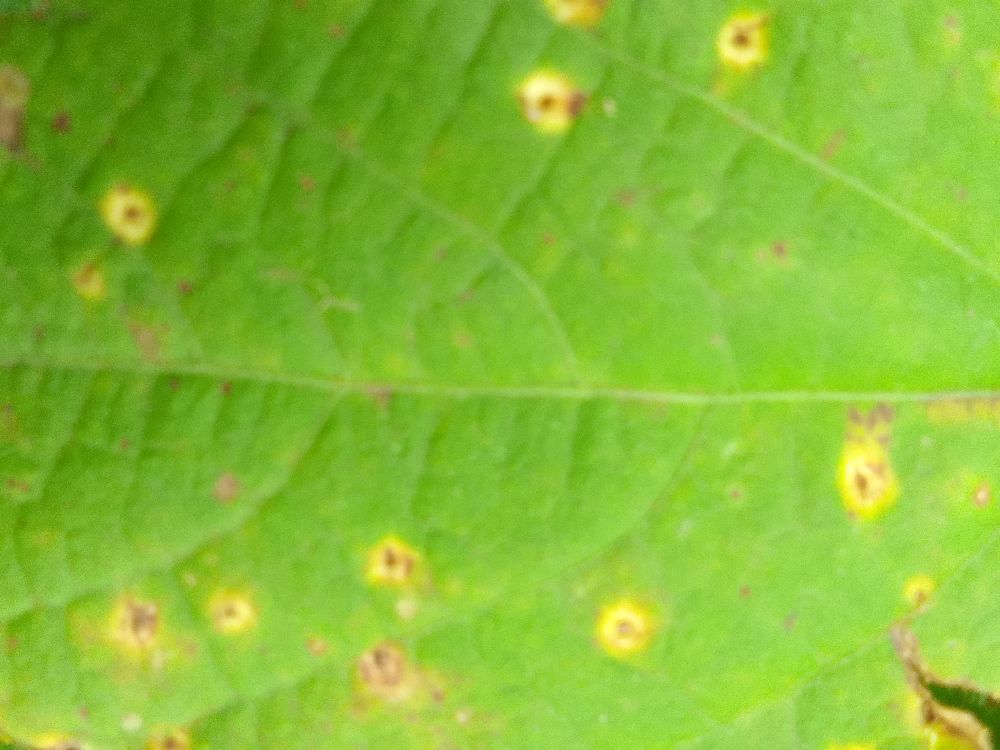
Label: rust